Tony Munro

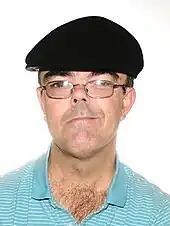
Australian journalist Tony Munro

Anthony John "Tony" Munro (1963/64 – 23 April 2016) was an Australian journalist, known mostly for covering Associate and Affiliate cricket teams.